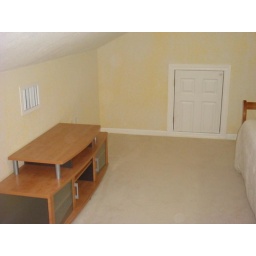
View of loft bedroom and in roof storage door